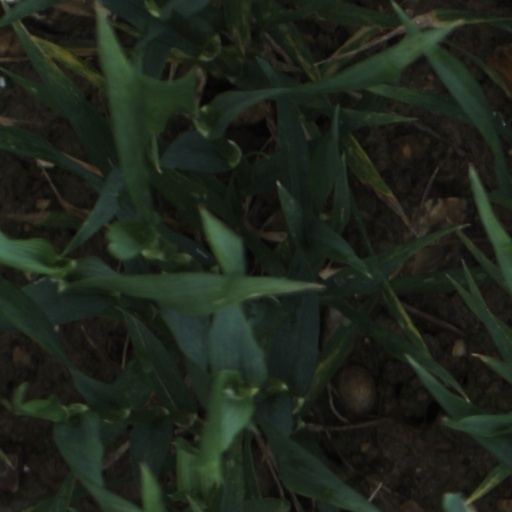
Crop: wheat